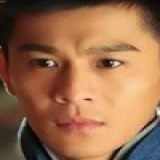
diễn viên Kiều Chấn Vũ